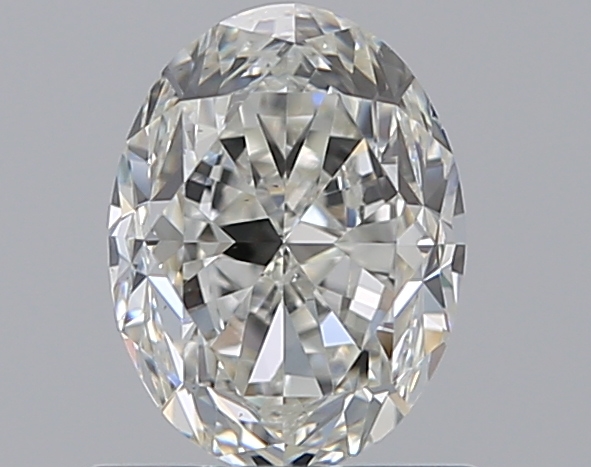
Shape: oval
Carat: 0.9
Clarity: SI1
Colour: H
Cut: FG
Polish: EX
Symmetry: VG
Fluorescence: N
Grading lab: GIA
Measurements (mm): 6.7 x 5.04 x 3.59